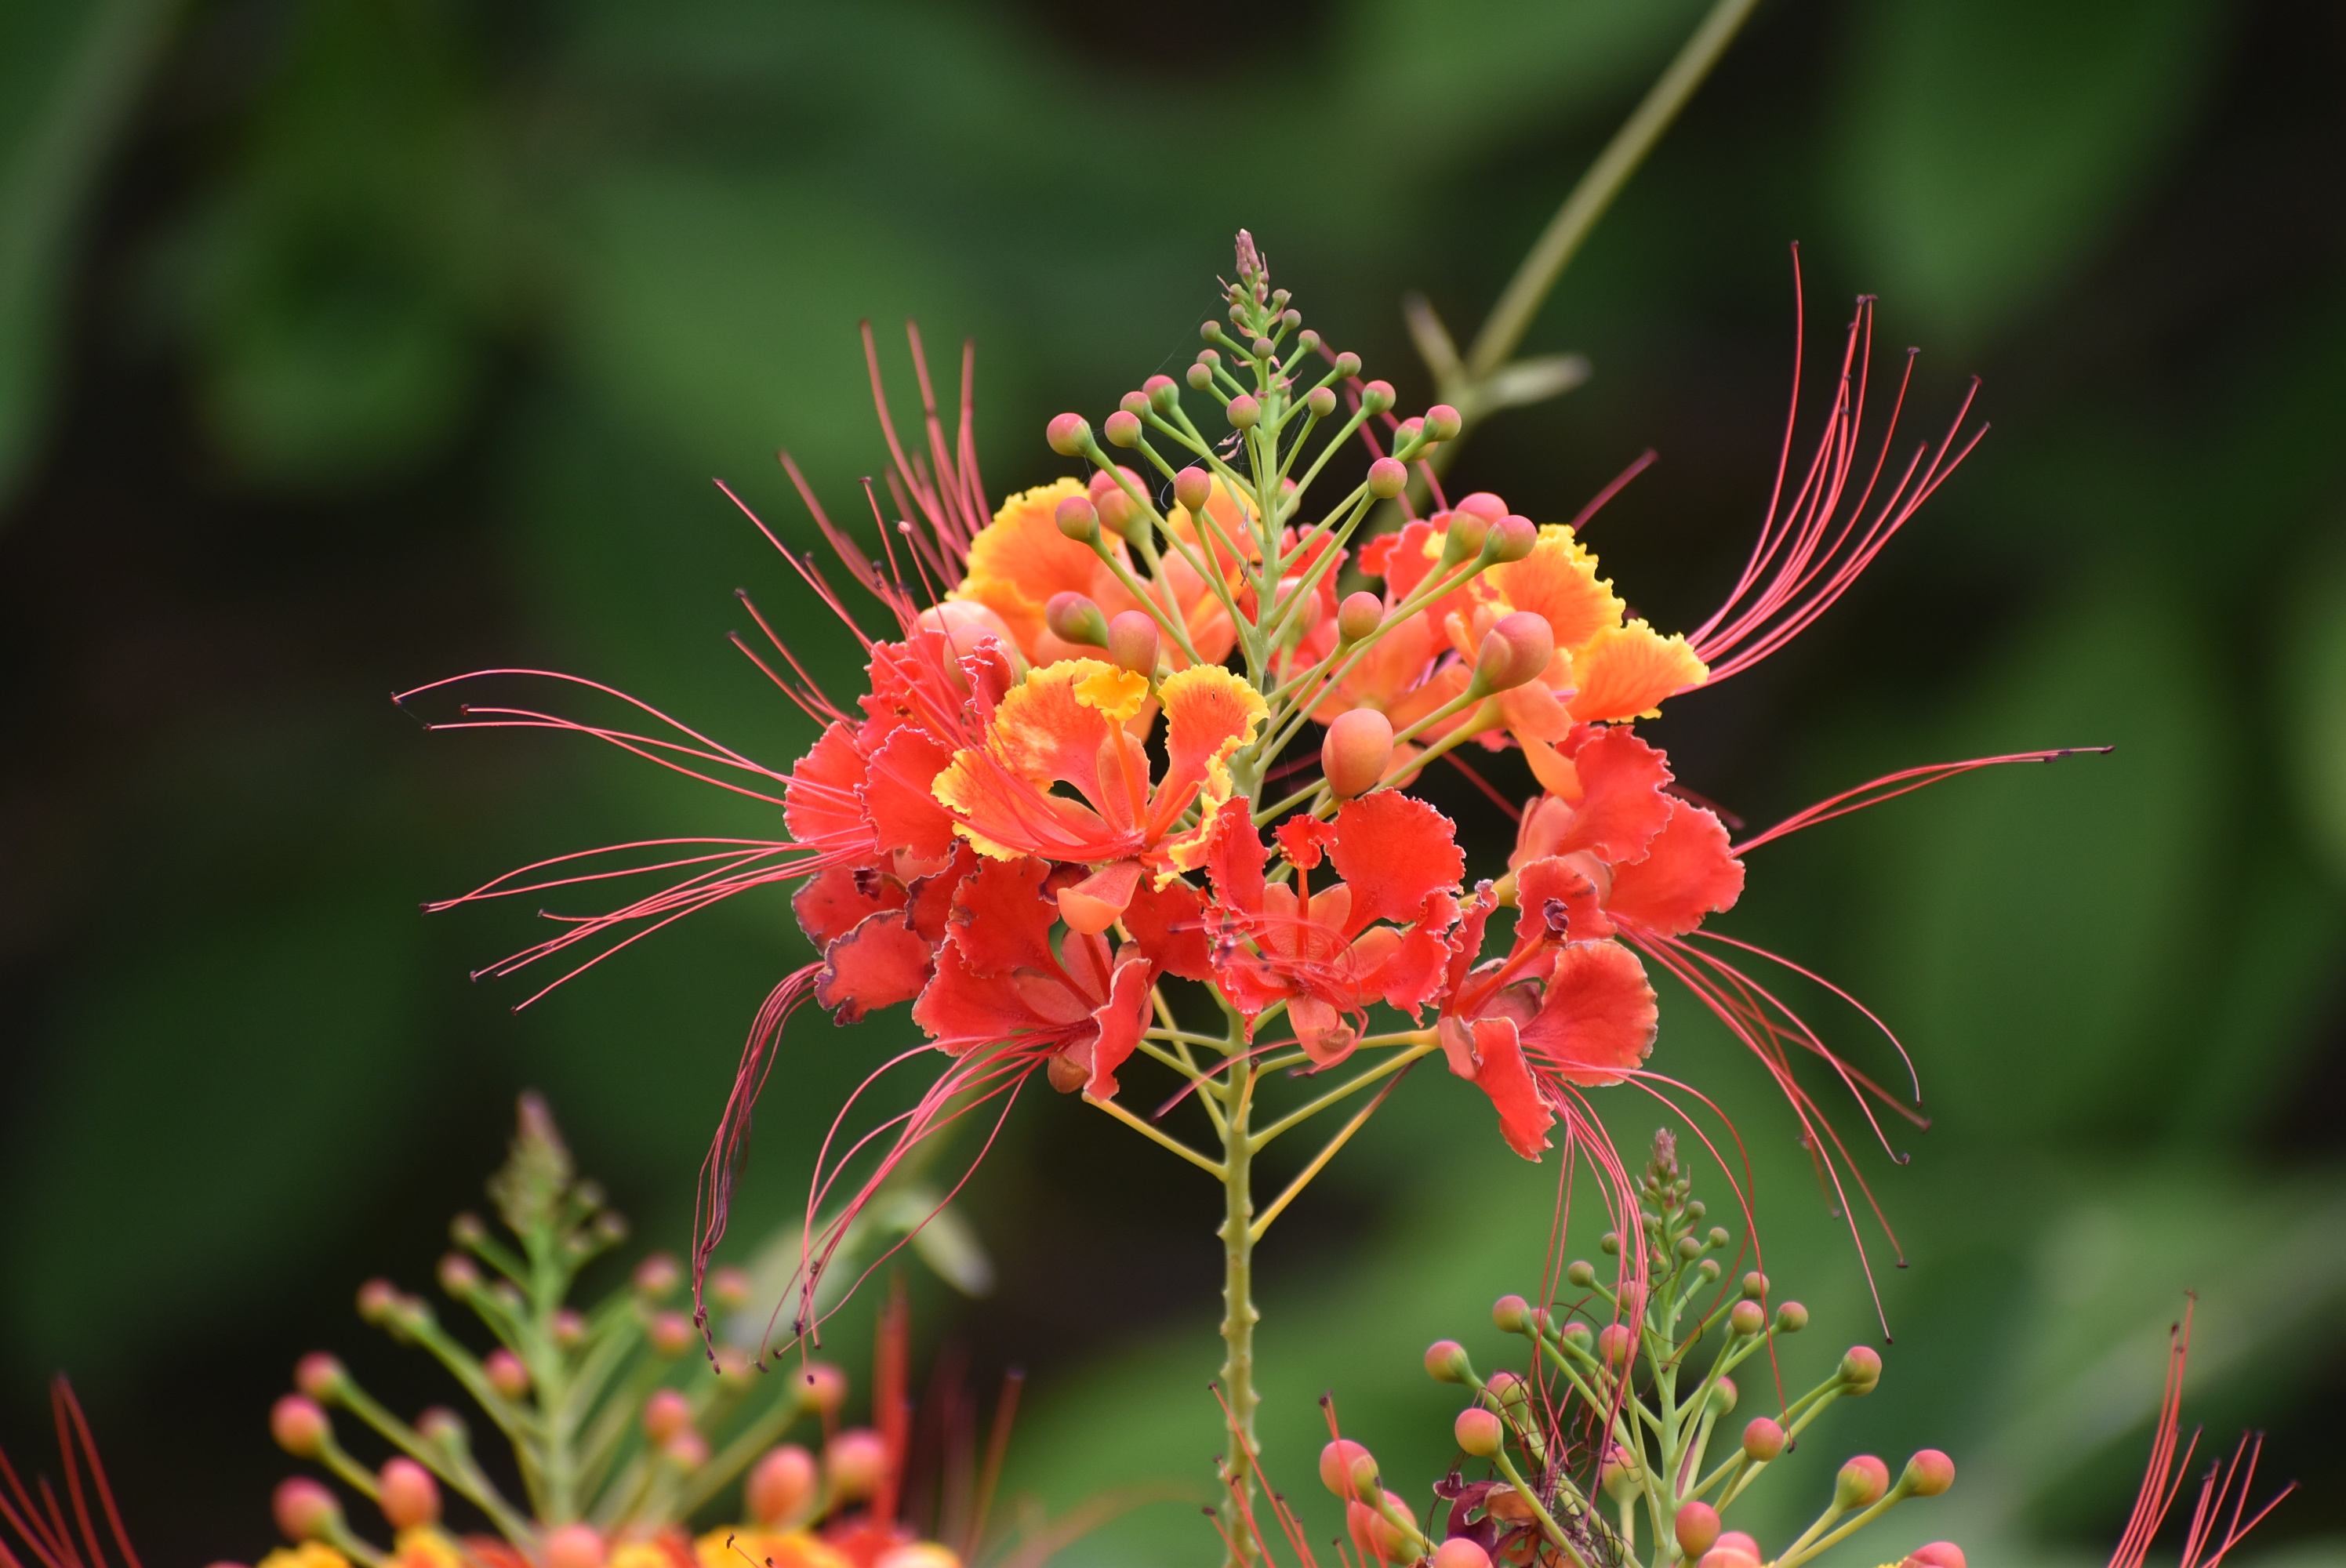
natural, flower, flowering plant, plant, caesalpinia, grevillea, protea family, combretaceae, alstroemeriaceae